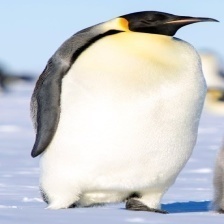
Species: EMPEROR PENGUIN
Scientific name: APTENODYTES FORSTERI
ImageNet parent category: king_penguin